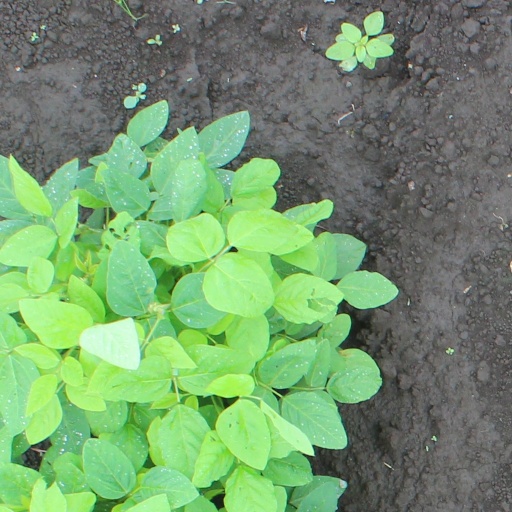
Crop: soybean